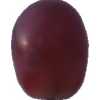
Label: pink_grape